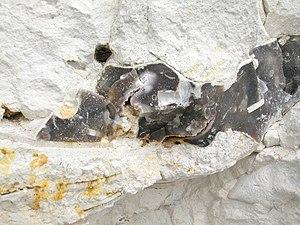
Le silex est une roche sédimentaire siliceuse très dure formée par précipitation chimique et constituée de calcédoine presque pure et d'impuretés telles que de l'eau ou des oxydes, ces derniers influant sur sa couleur.